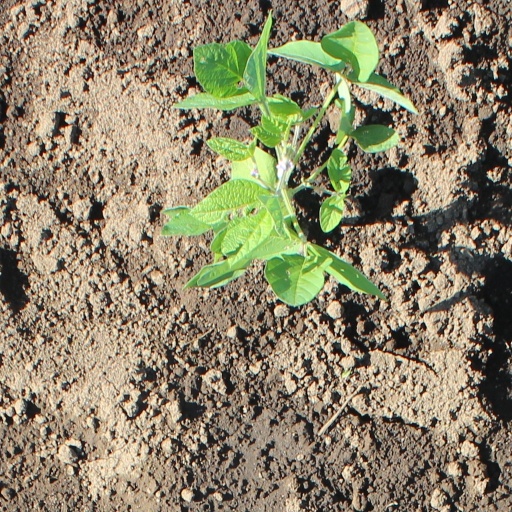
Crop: soybean